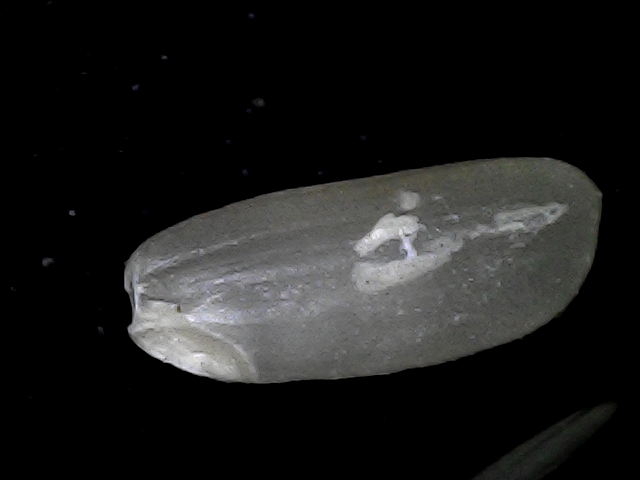
Rice variety: BD79